Te Anau

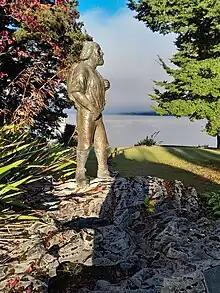
Statue of explorer Quintin MacKinnon on Lakefront Drive with Lake Te Anau in the background.

The first Europeans (C.J. Nairn and W.J. Stephen) to visit the lake were led by Māori guides in 1852. The lake was formally surveyed first in 1863. The township was surveyed in 1893. This was soon after the Milford Track opened. The town only really started to grow after the opening of the Homer Tunnel and road route to Milford in 1953.